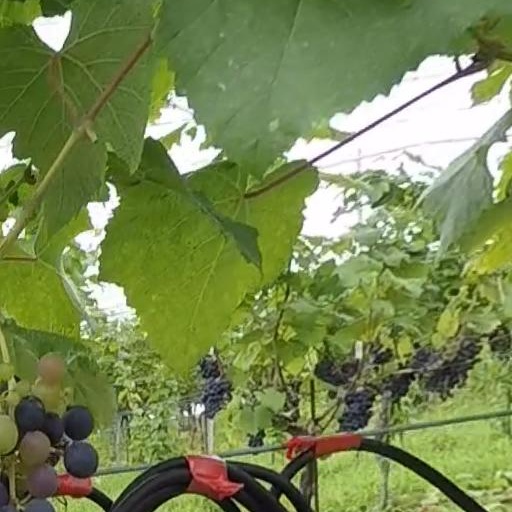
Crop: grape